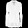
Label: Pullover